Robert Chester (poet)

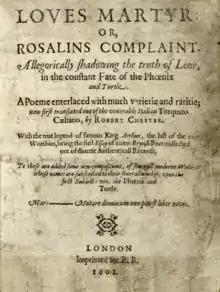
Title page of "Loves Martyr" (1601), printed by Richard Field

Robert Chester (flourished 1601) is the mysterious author of the poem "Love's Martyr" which was published in 1601 as the main poem in a collection which also included much shorter poems by William Shakespeare, Ben Jonson, George Chapman and John Marston, along with the anonymous "Vatum Chorus" and "Ignoto".